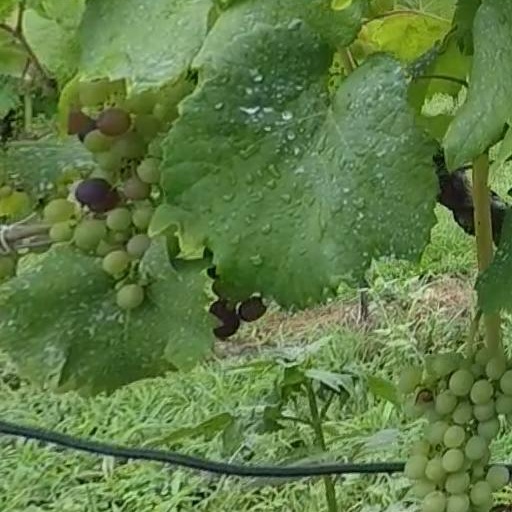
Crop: grape